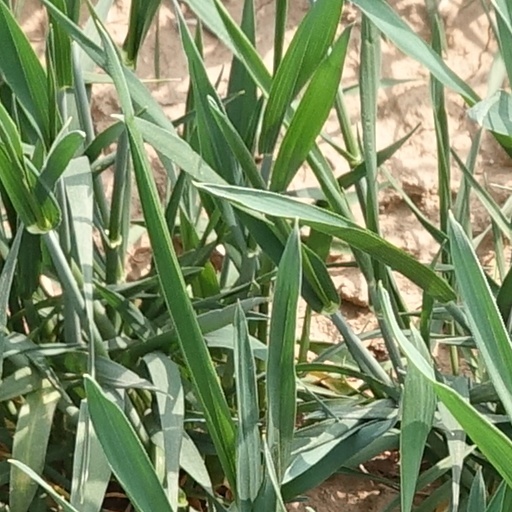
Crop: wheat